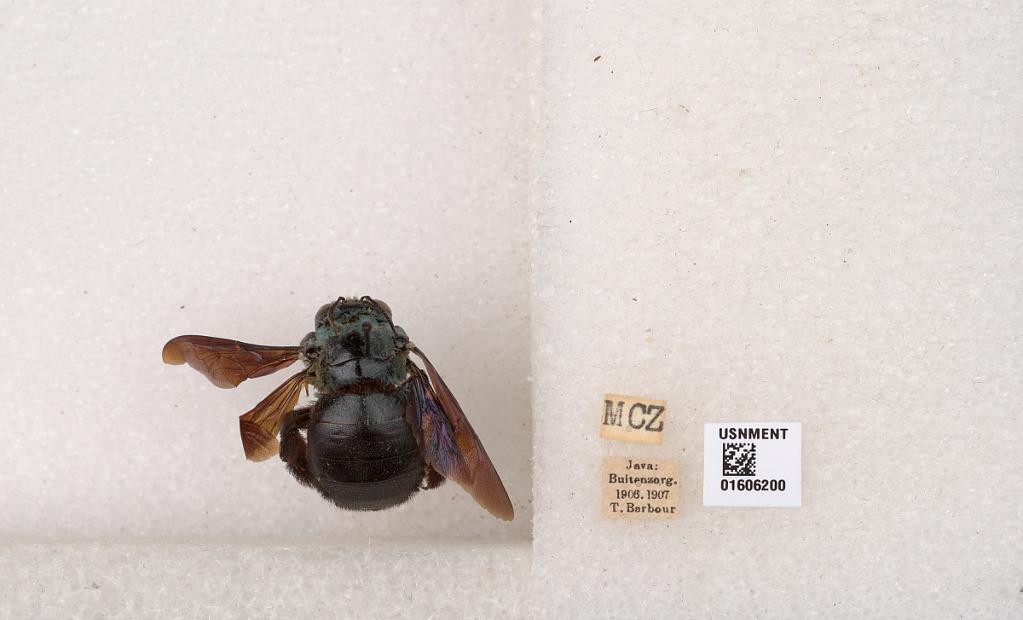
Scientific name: Xylocopa (Koptortosoma) caerulea (Fabricius)
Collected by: T. Barbour
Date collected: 1906-1-1
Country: Indonesia
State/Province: West Java
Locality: Buitenzorg